Police Squad!

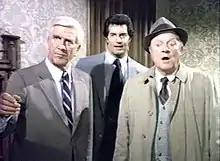
Drebin, Norberg, and Hocken are the main characters of "Police Squad!".

Rex Hamilton is also credited in every episode as "Abraham Lincoln", with the same clip in all opening credits as his only appearance.